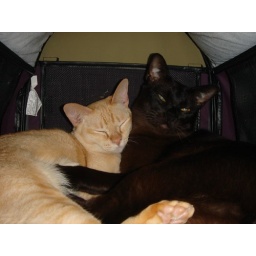
Snuggles in the cat house